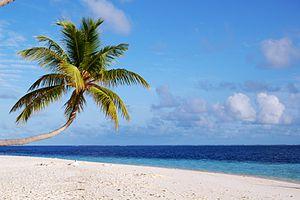
L'île paradisiaque est un concept très ancien. Dans les civilisations anciennes, comme chez les Grecs, si les Dieux vivent dans une île, c'est bien qu'il s'agit d'un lieu privilégié. L'île est ainsi devenue le support du Paradis. Au Moyen Âge, on situe le Jardin d'Eden sur une île et on part à la recherche du Paradis sur Terre. Sa recherche est le cadre de nombreuses légendes et histoires. Au XVIᵉ siècle, l'Homme se sert du cadre de l'île afin d'y décrire une société idéale, l'Utopie. Ultérieurement, les romanciers utiliseront l'île comme cadre de leurs romans pour que leur Robinson Crusoé y aborde et y vive en retrait de la société durant une certaine période. Ce concept des robinsonades été repris de nos jours par le tourisme, pour en faire le lieu privilégié pour nos vacances qui font de nous de nouveaux Robinsons modernes. L'île support du rêve est ainsi devenue un des thèmes récurrents de nos publicités.